Singapore Biennale

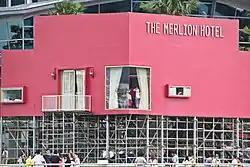

The third Singapore Biennale, themed "Open House", was held from 12 March to 15 May 2011 and led by Singaporean artistic director Matthew Ngui and curators Russell Storer and Trevor Smith. The 2011 Biennale featured 60 artists from 30 countries, seeking to examine multiple perspectives and myriad creative approaches to questions of how we move across borders, see other points of view, and form connections with others.